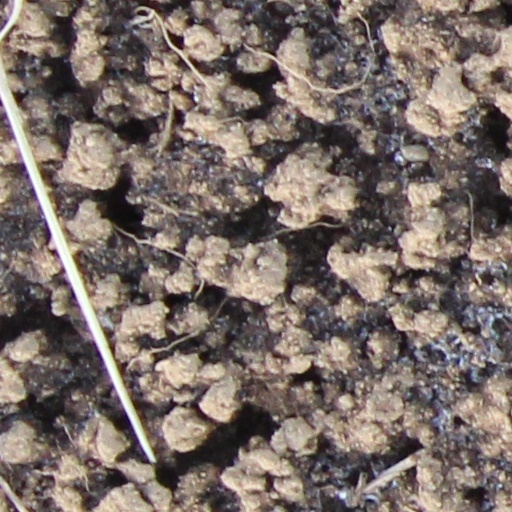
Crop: wheat